Edoardo Mariani

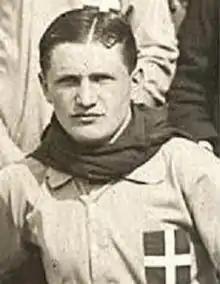

Edoardo Mariani (5 March 1893 – 7 January 1956) was an Italian footballer who played as a left winger.